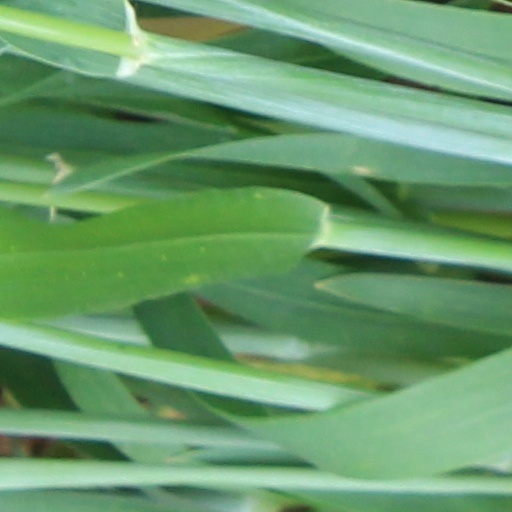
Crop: wheat